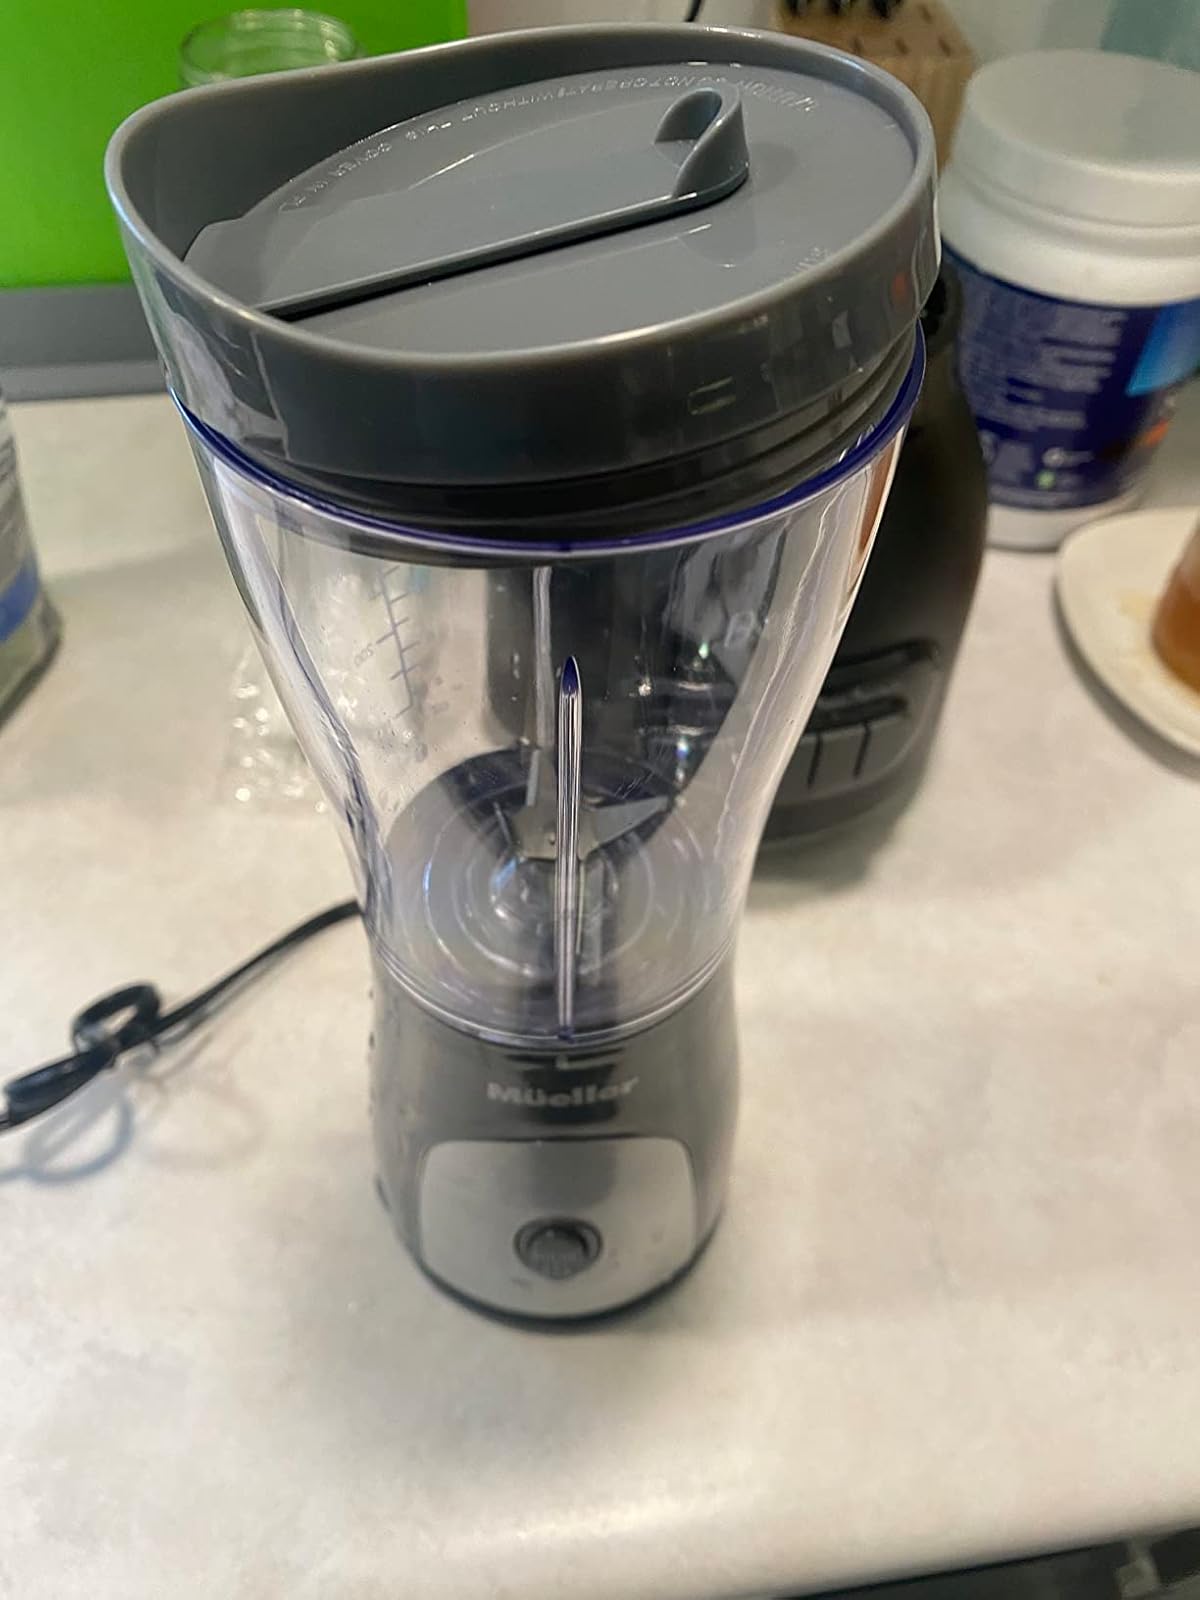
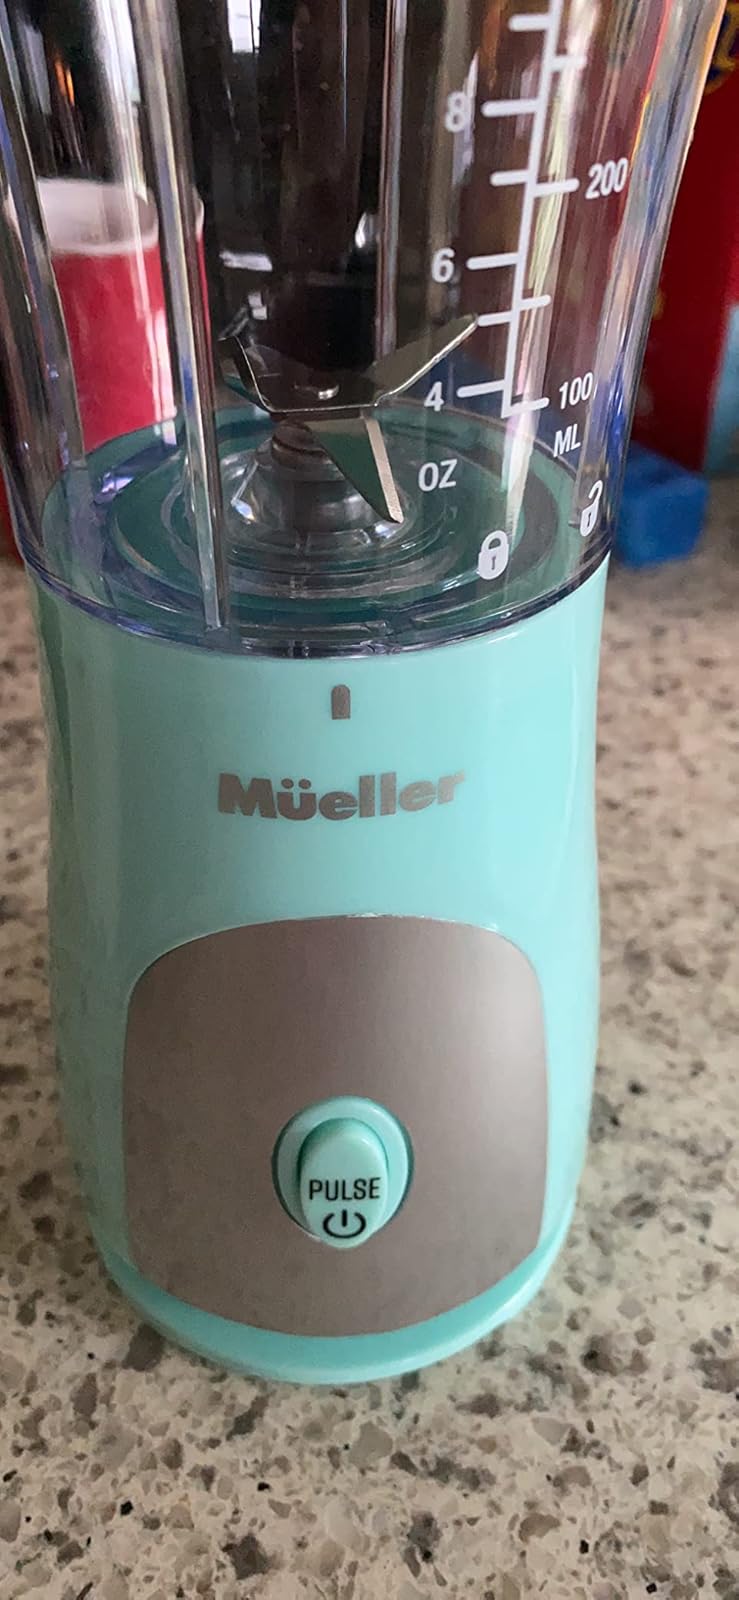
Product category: items_blender
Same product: no